Giovanni Pettinato

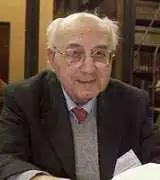
Portrait of Giovanni Pettinatto

Giovanni Pettinato (30 April 1934, in Troina – 19 May 2011, in Rome) was an Assyriologist and paleographer of writings from the ancient Near East, specializing in the Eblaite language, His major contributions to the field include the deciphering of the Eblaite script, discovered by Paolo Matthiae in 1974–75.